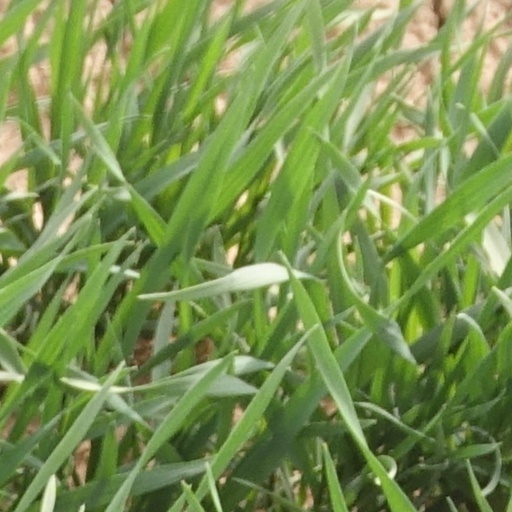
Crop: wheat